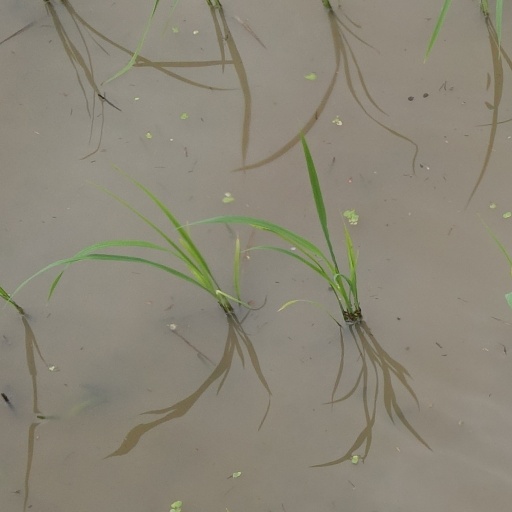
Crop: rice